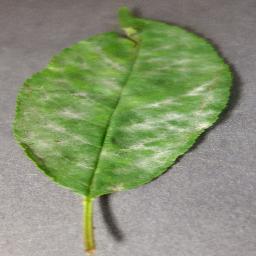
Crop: cherry
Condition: (including_sour)_powdery_mildew